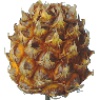
Label: Pineapple Mini 1